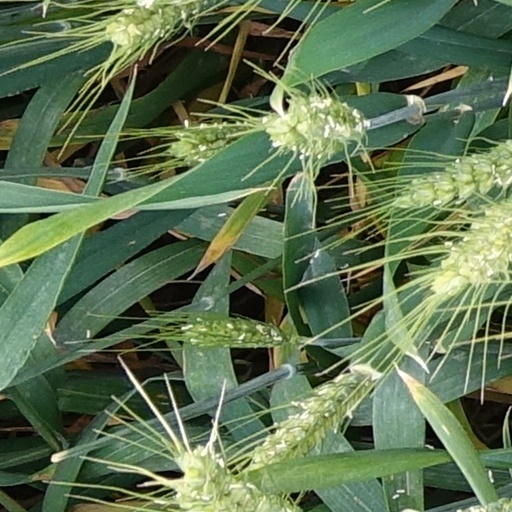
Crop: wheat